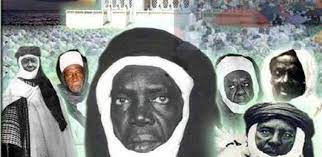
Nataal bi Sëydinaa Isaa Laay moo ci nekk. Di kilifa diine gu mag fii ci biir réew mi ci Senegal. Dëkk, dëkk bu nuy wax yoof di jàmmalaay . Boo fa demee "communauté musulmane" bu mag lañu maanaam ay nitu diine lañu yoo xam ne seen màndarga mooy sol lu weex di tudd sunu Boroom.